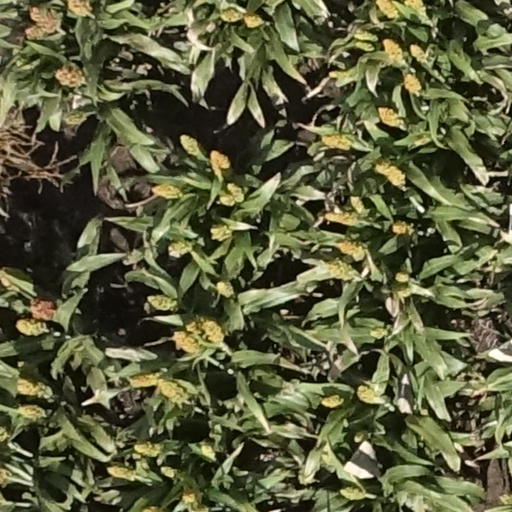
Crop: sorghum